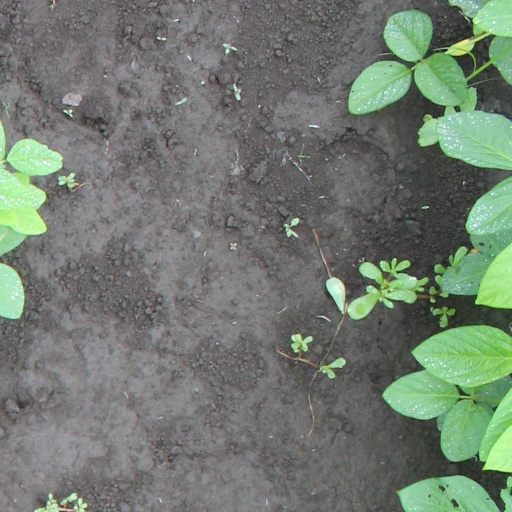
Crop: soybean